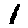
Label: 1